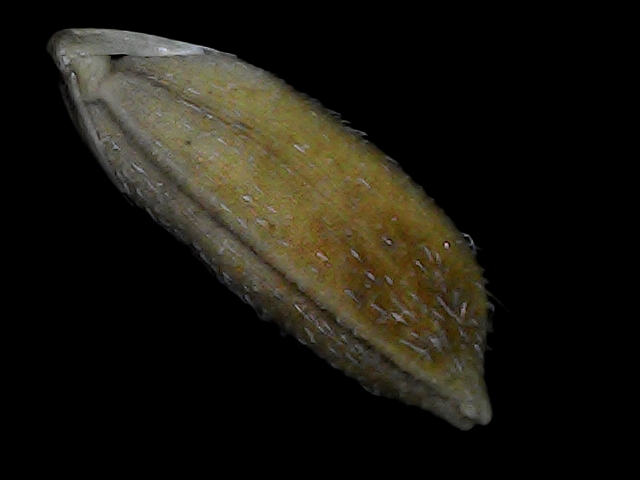
Rice variety: Bd91